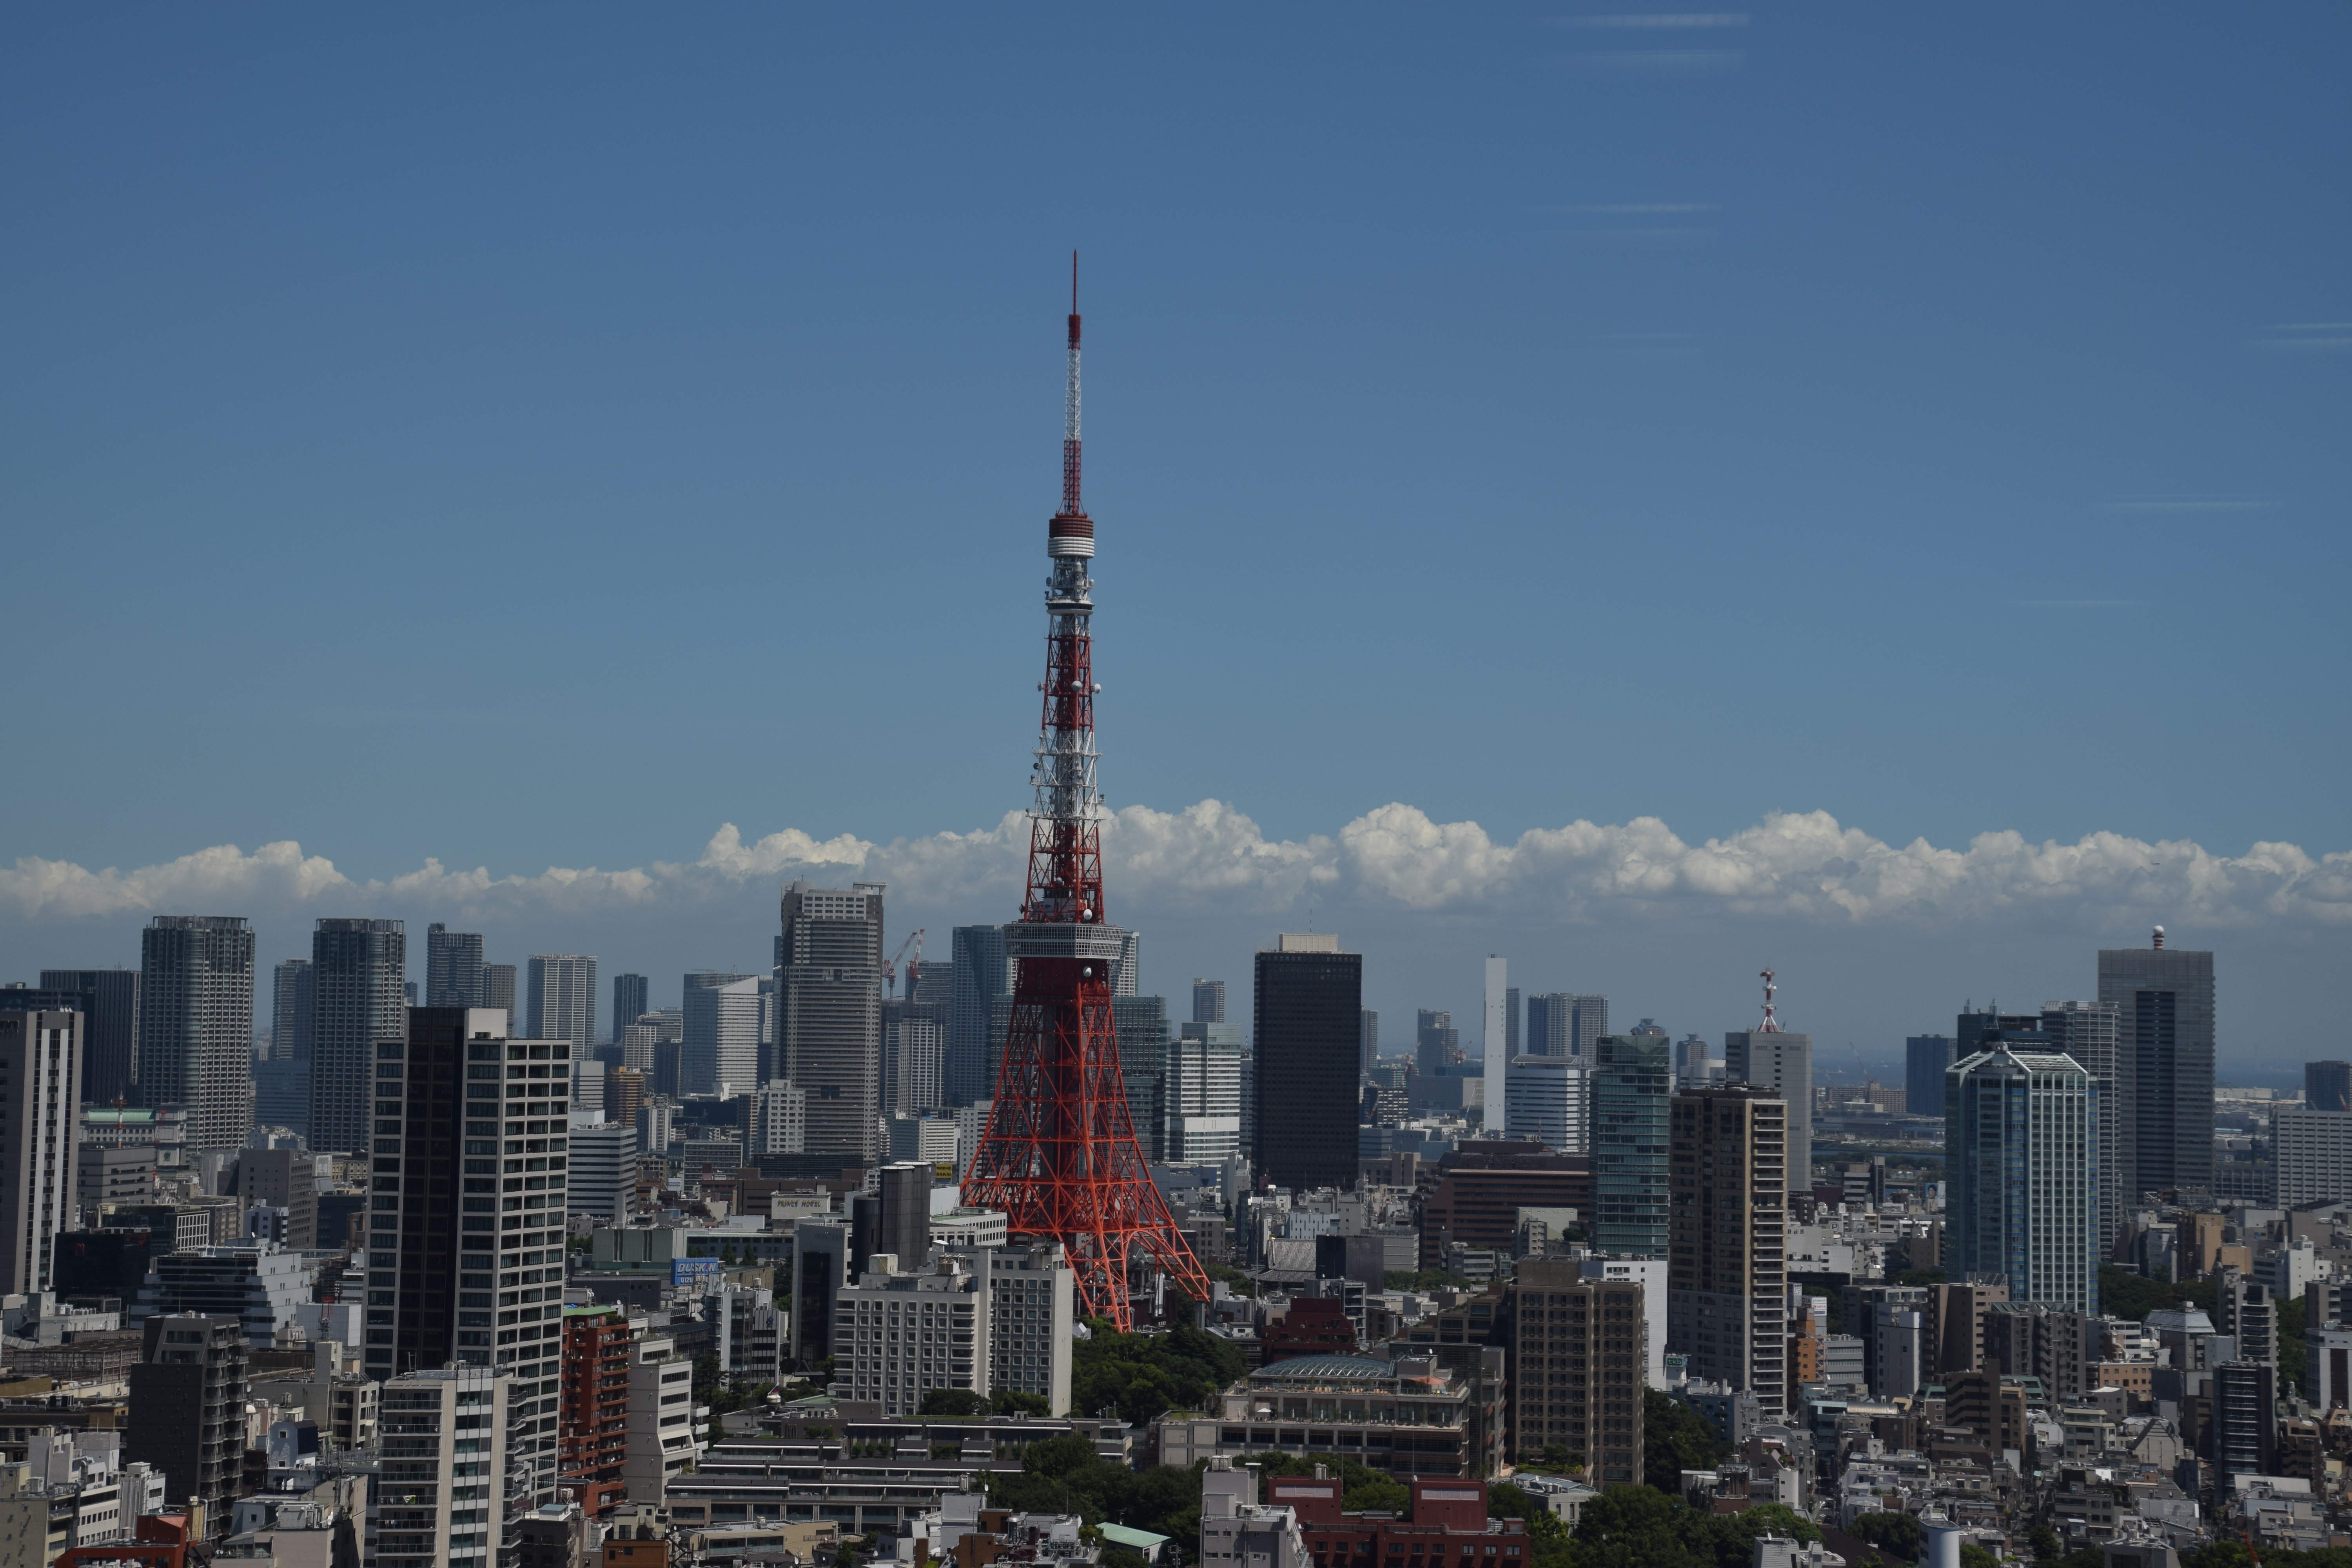
horizon, skyline, city, skyscraper, cityscape, downtown, tower, landmark, japan, tower block, tokyo, spire, metropolis, tokyo tower, human settlement, atmosphere of earth, metropolitan area